Proletkult

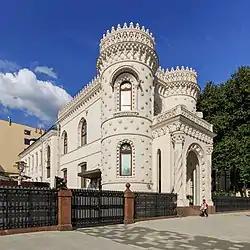
The Arseny Morozov House in Moscow was occupied as the home of Proletkult

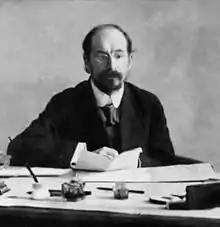
Anatoly Lunacharsky, a founding father of the Proletkult organization, was People's Commissar of Education of Soviet Russia from 1917 to 1929

The February Revolution of 1917 which overthrew the Tsarist regime came comparatively easily. So, too, did the October Revolution which followed, events which overthrew the Russian Provisional Government of Alexander Kerensky and brought Lenin and the Bolsheviks to the seat of power. The Russian Civil War was another matter altogether — a long and brutal struggle which strained every sinew.